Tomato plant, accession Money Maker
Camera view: tilt-top (135 deg); turntable rotation: 300 degrees
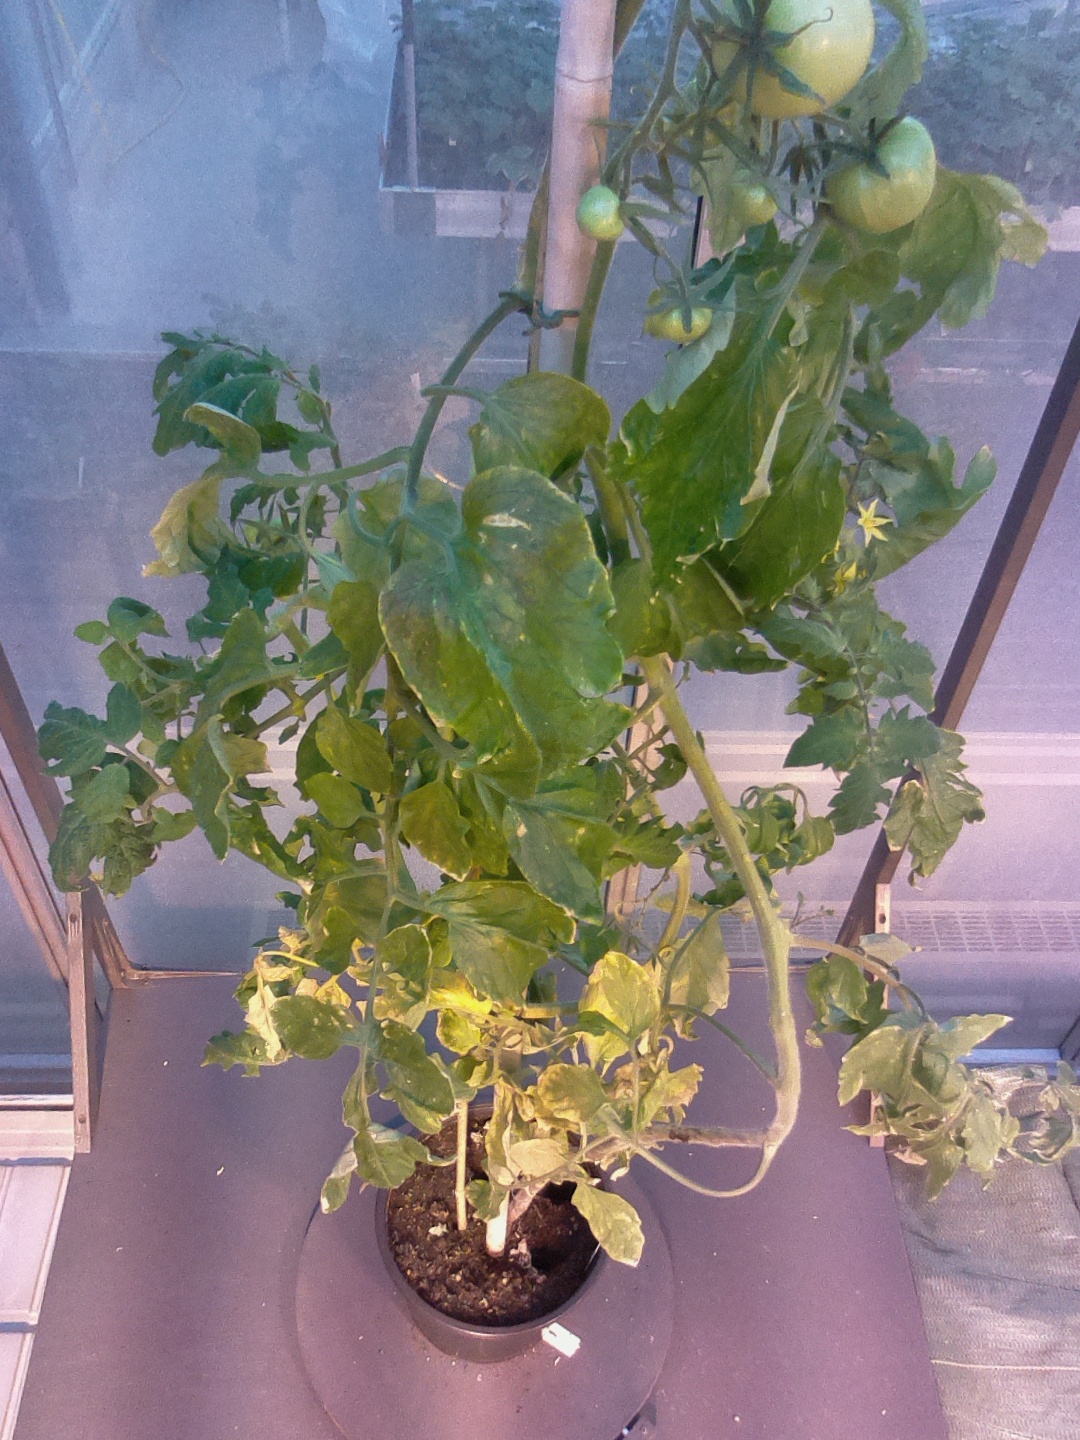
BBCH growth stage 77: 70%-80% of final fruit size